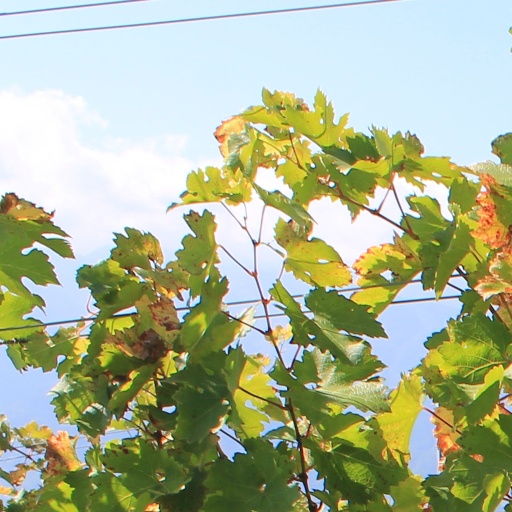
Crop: grape